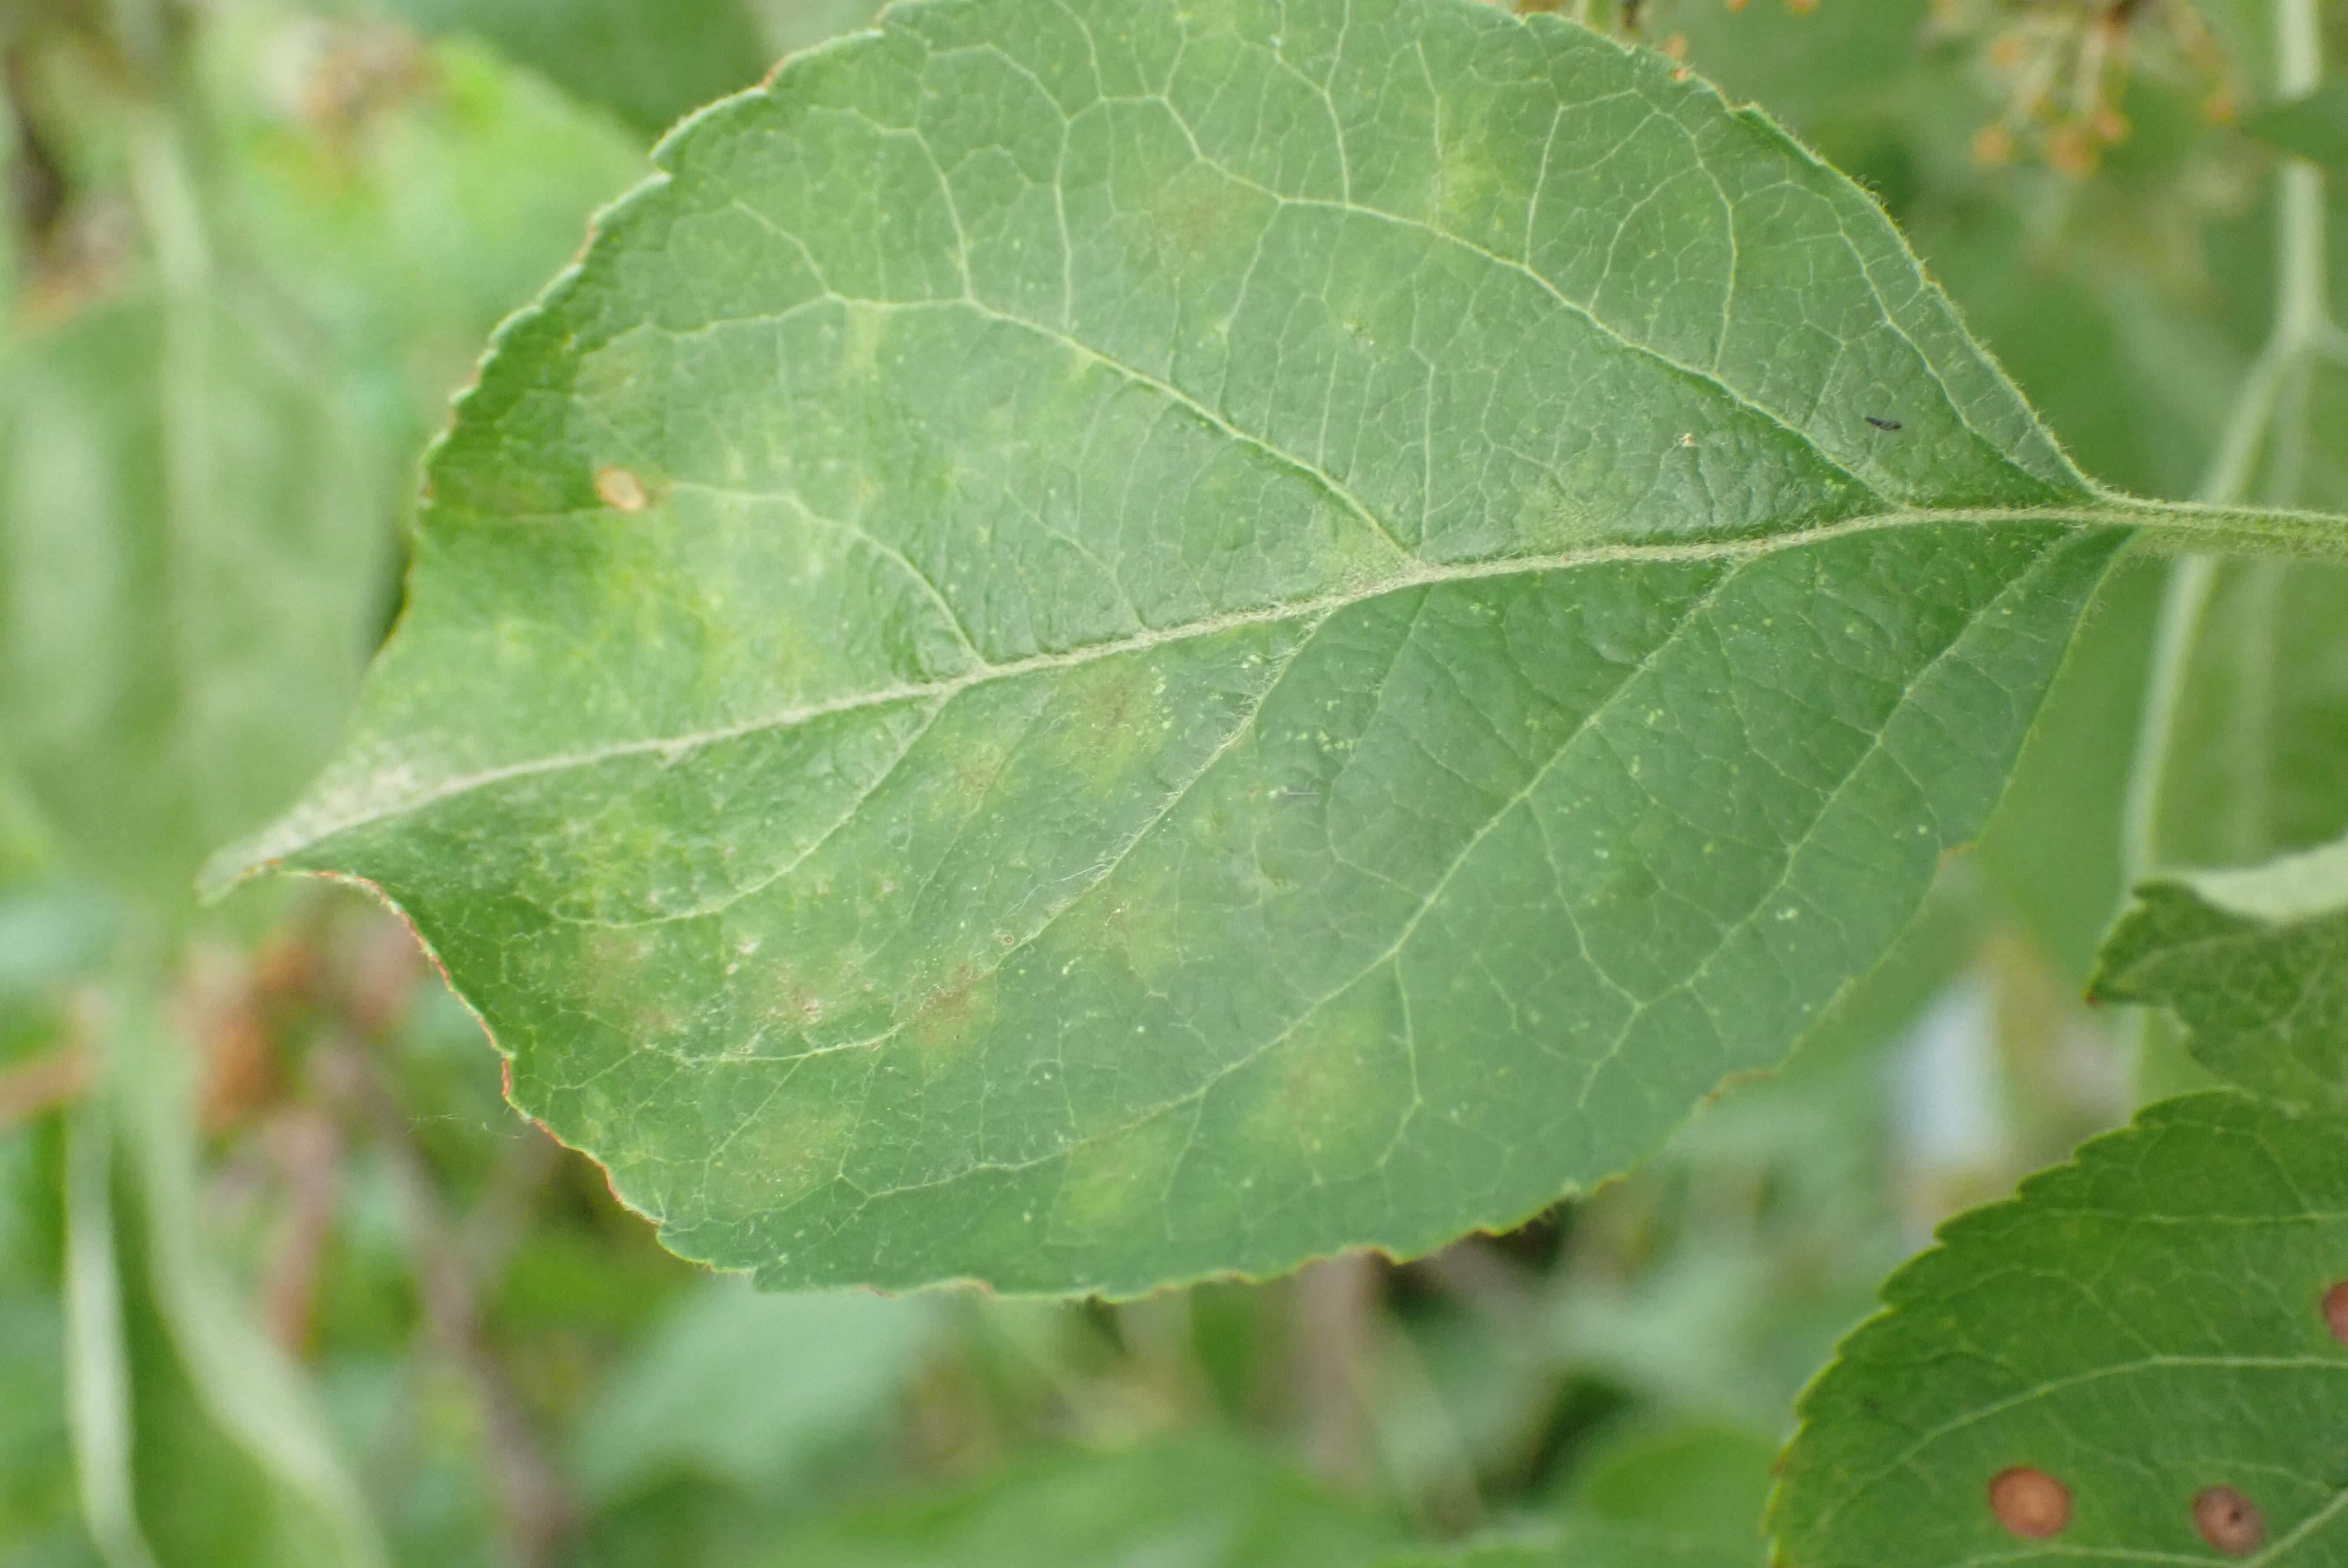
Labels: scab, frog_eye_leaf_spot